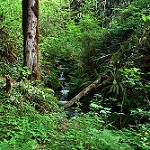
Scene: Outdoor